Associação Brasileira de Preservação Ferroviária

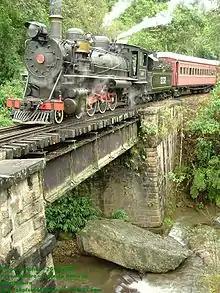
Serra da Mantiqueira (Mantiqueira Mountains) train going uphill from Passa Quatro to Tunnel, over Estrela Bridge. ABPF.

The Associação Brasileira de Preservação Ferroviária (ABPF) (Brazilian Association of Railway Preservation) is a non profit organization and was founded in 1977 by Frenchman Patrick Henri Ferdinand Dollinger, and brings together those interested in preserving and disseminating the history of Brazilian railroad. Fond of steam locomotives and railways, Patrick came to Brazil in 1966 and concerned with the abandonment of the Brazilian railway history, decided to create an entity preservation, similar to those existing in Europe and the United States.